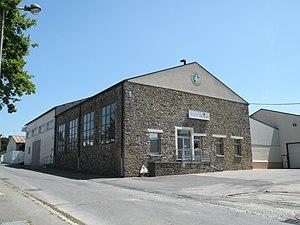
Cidrerie Loïc Raison à Domagné (Ille-et-Vilaine)
Loïc Raison est une marque de cidre appartenant à la société CSR du groupe Agrial.